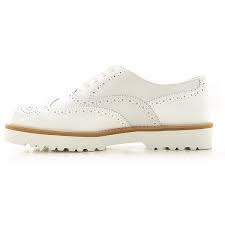
Label: Brogue